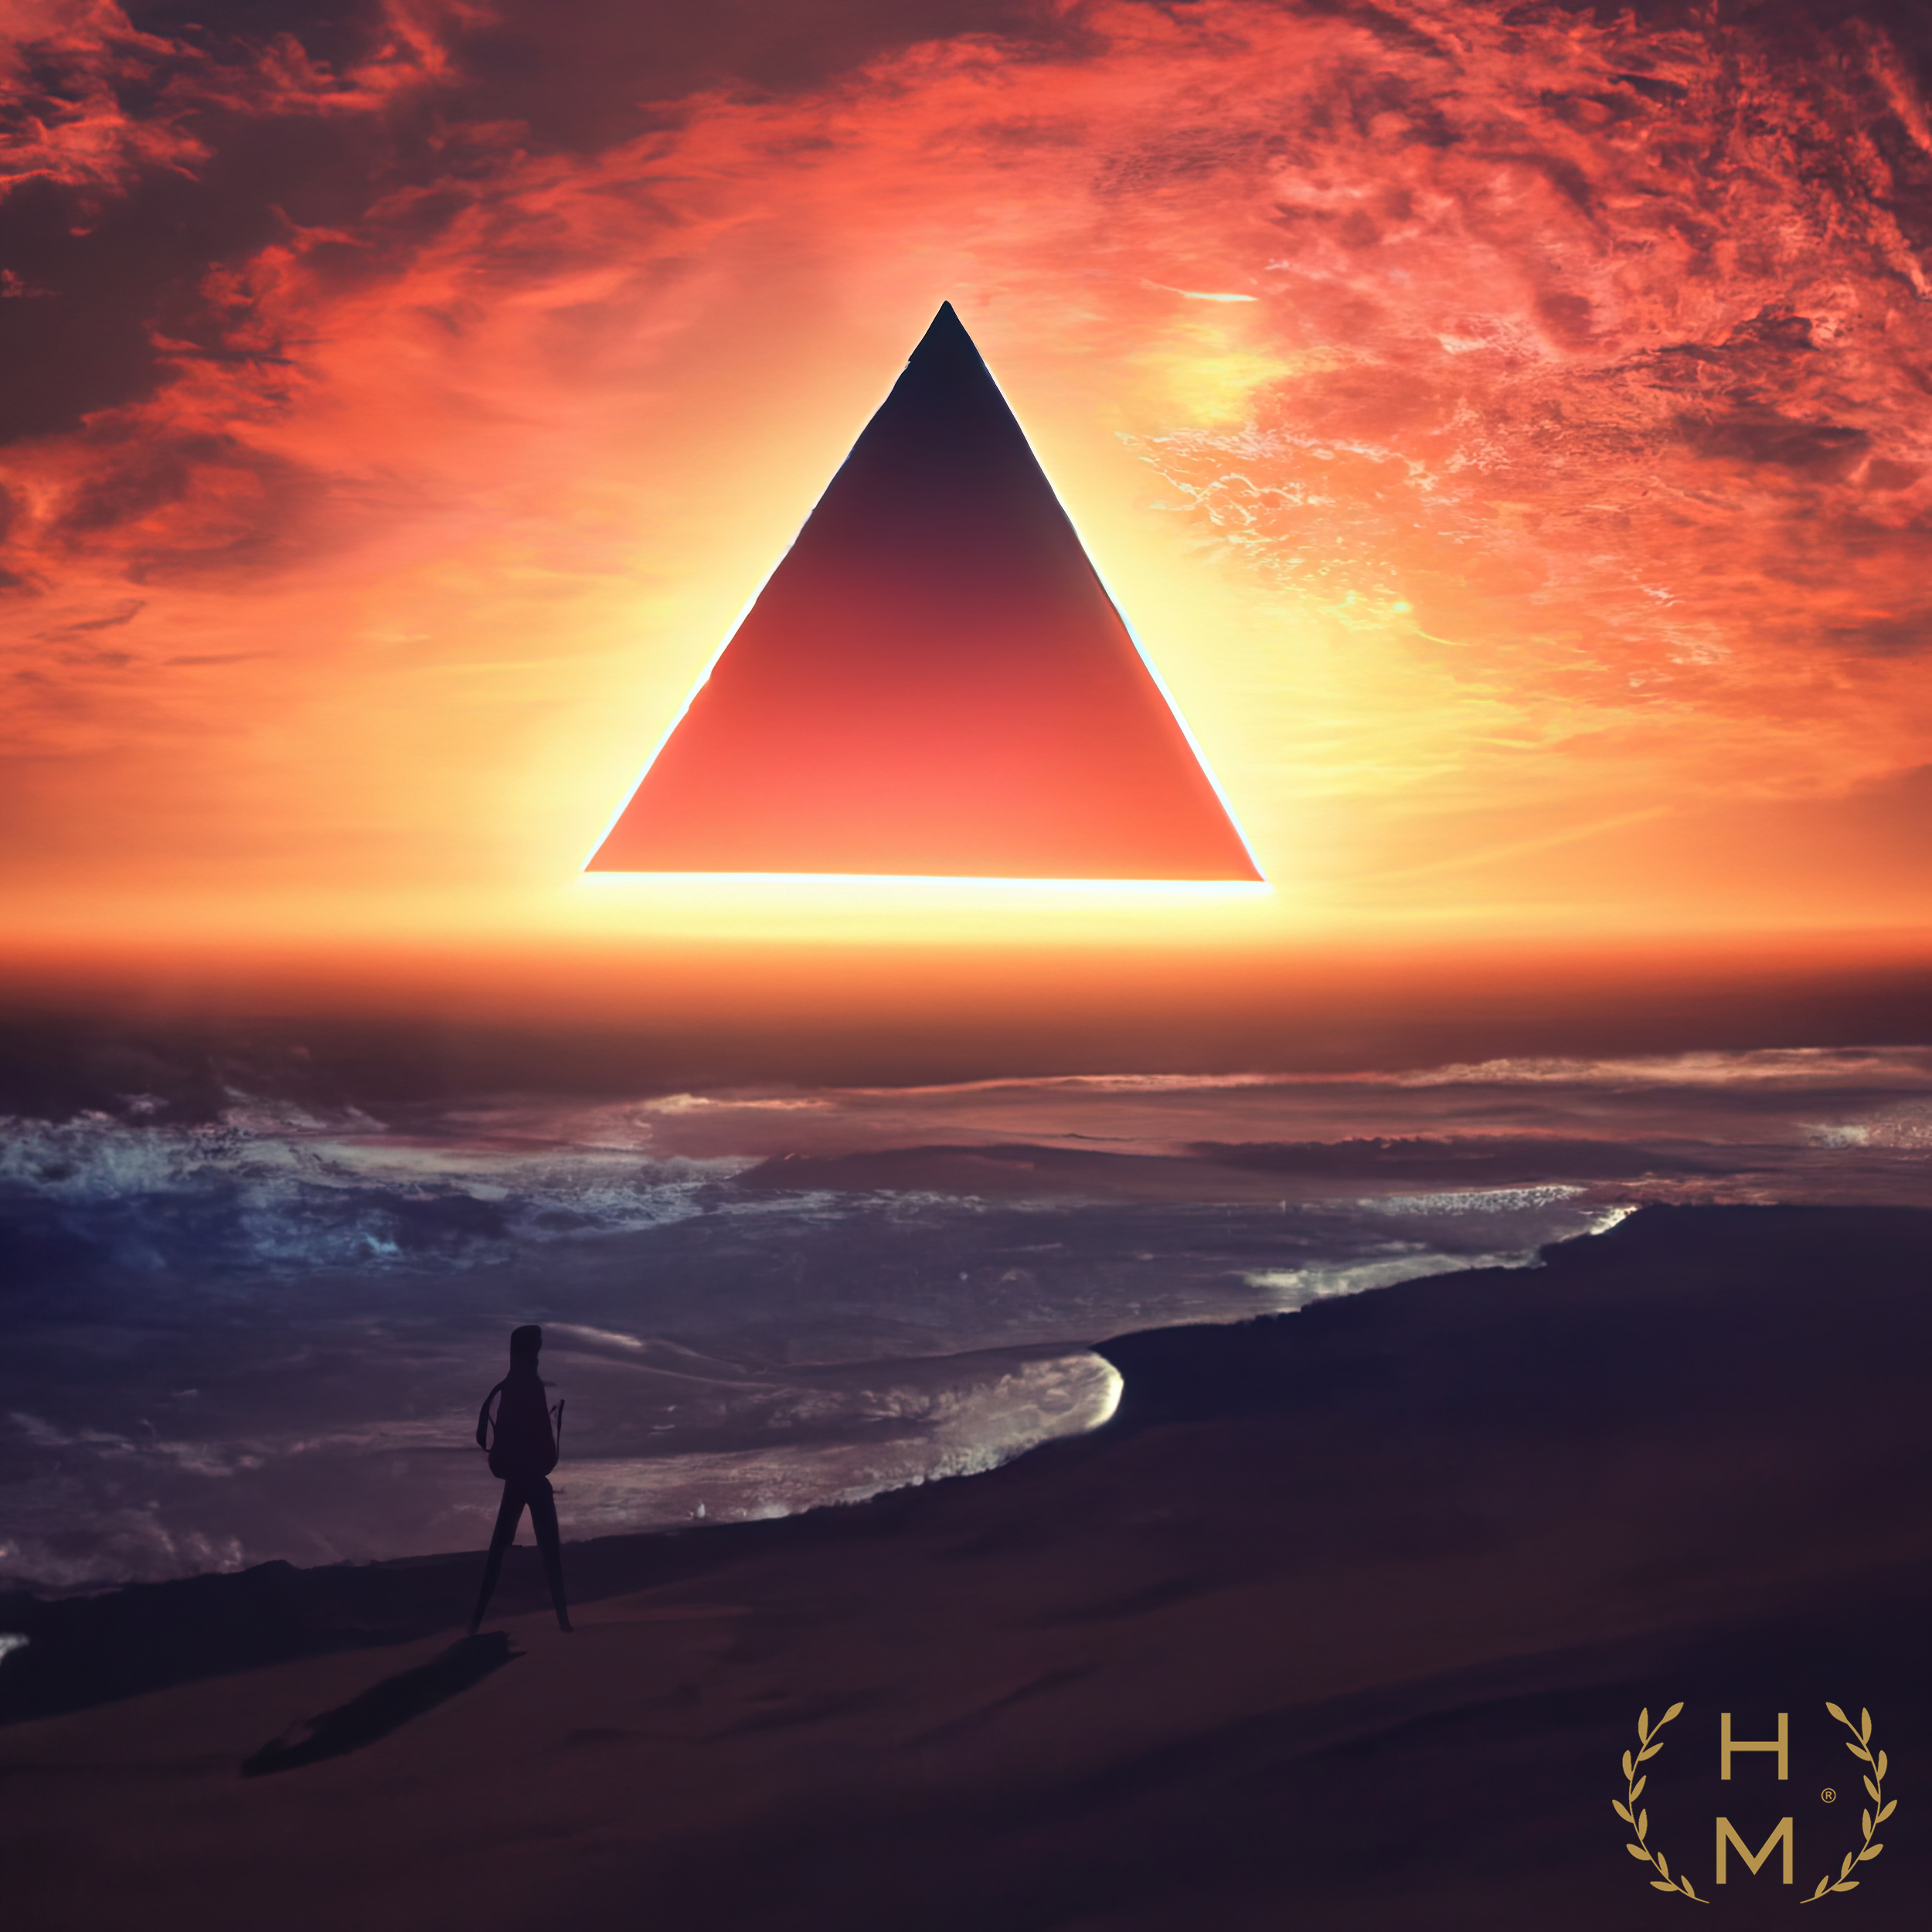
hel mort, hel, mort, helmort, art, contemporary art, contemporaryart, painting, paintings, woman, women, girl, girls, beautiful, style, fashion, digital, abstract, NFT, NFTs, mixed media, oil, oils, mixedmedia, artwork, art gallery, art brand, artbrand, artgallery, abstract painting, acrylic painting, paint, watercolor, art collector, portrait, canvas print, abstract canvas print, colorful canvas print, van gogh, great, cheap, interesting, amazing, ready to hang, impressionism, water, sky, cloud, afterglow, nature, dusk, body of water, sunlight, sunset, red sky at morning, sunrise, triangle, horizon, beach, morning, People on beach, travel, landscape, Tints and shades, People in nature, calm, beauty, happy, evening, dawn, wind wave, natural landscape, ocean, reflection, sun, wave, heat, magenta, tropics, lake, illustration, rock, silhouette, symmetry, shadow, sea, coast, monument, photography, fun